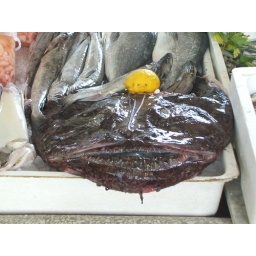
Monkfish in Mahon fish market